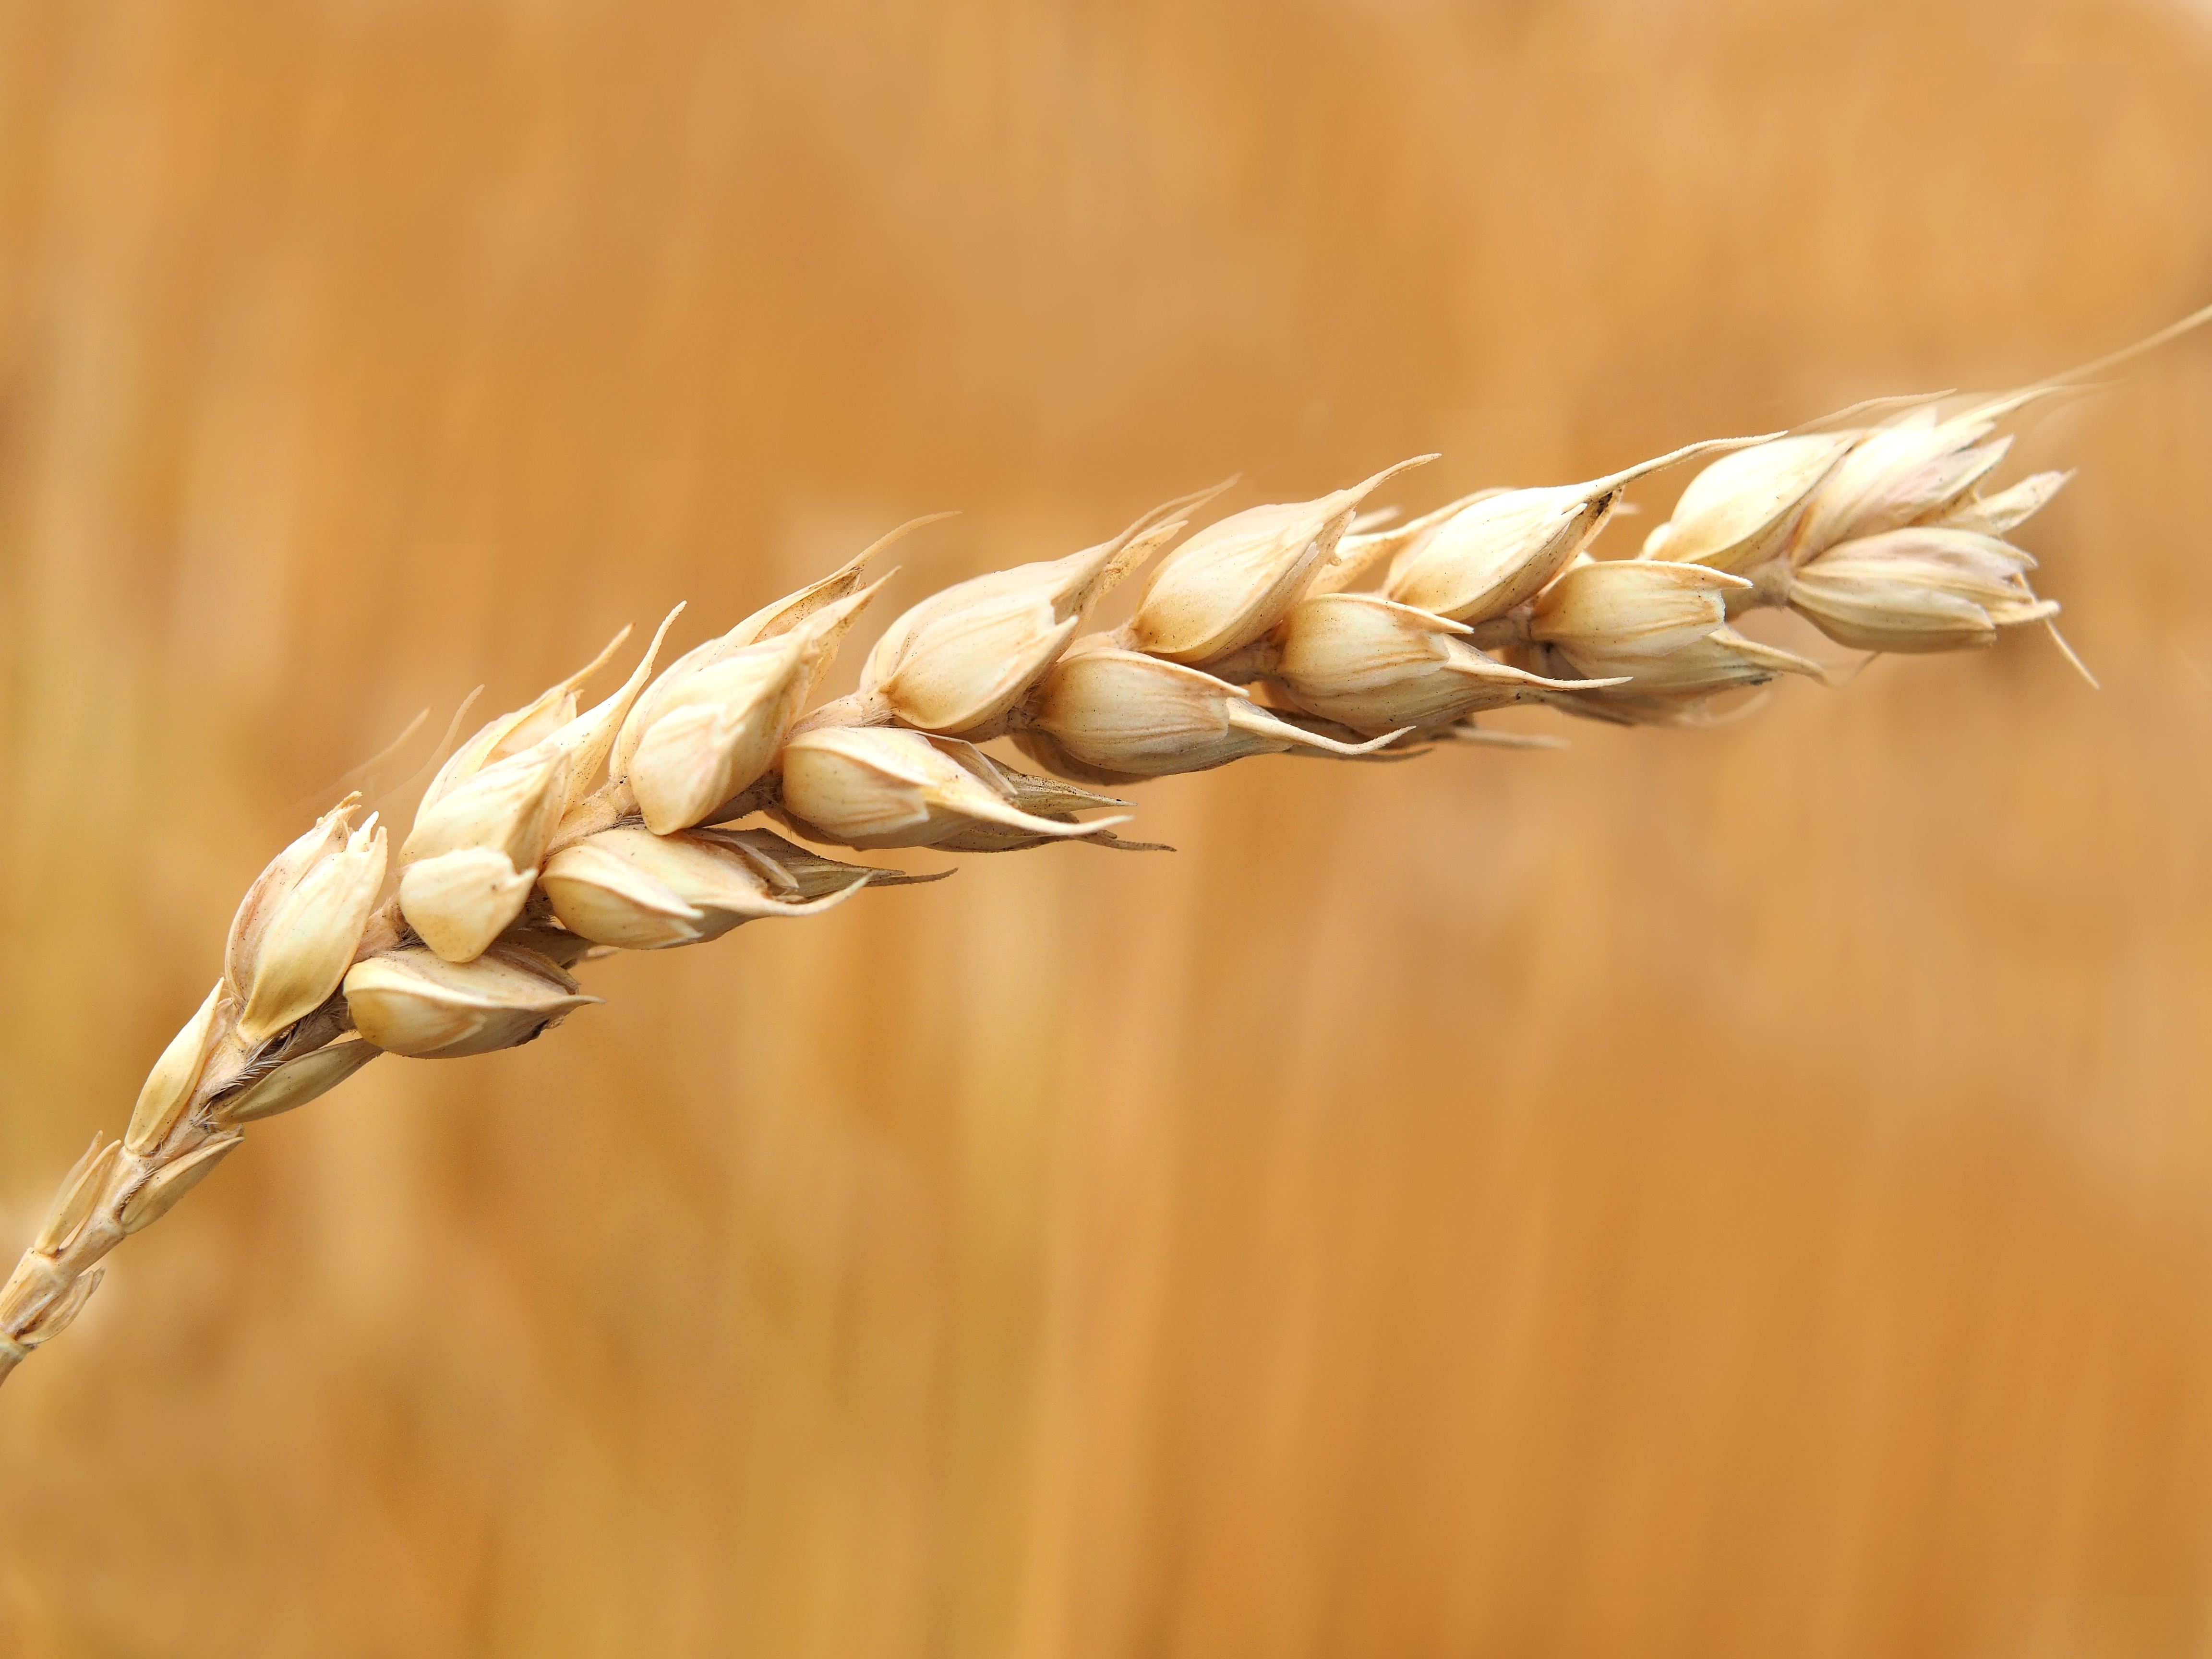
nature, grass, branch, plant, field, wheat, flower, live, food, produce, twig, close up, flowering plant, grass family, plant stem, land plant, food grain